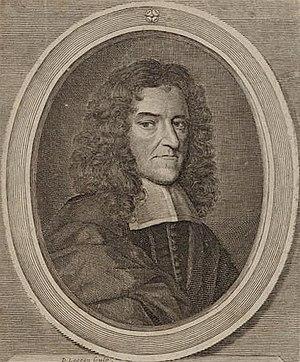
John Playford est un danseur, maître de danse, libraire et éditeur anglais, né à Norwich en 1623 et mort à Londres en 1686.